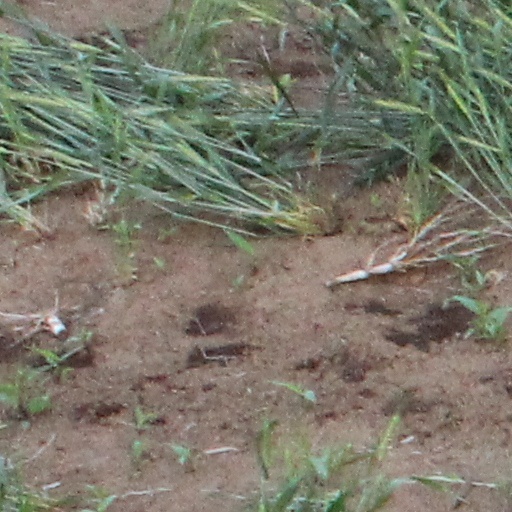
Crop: wheat